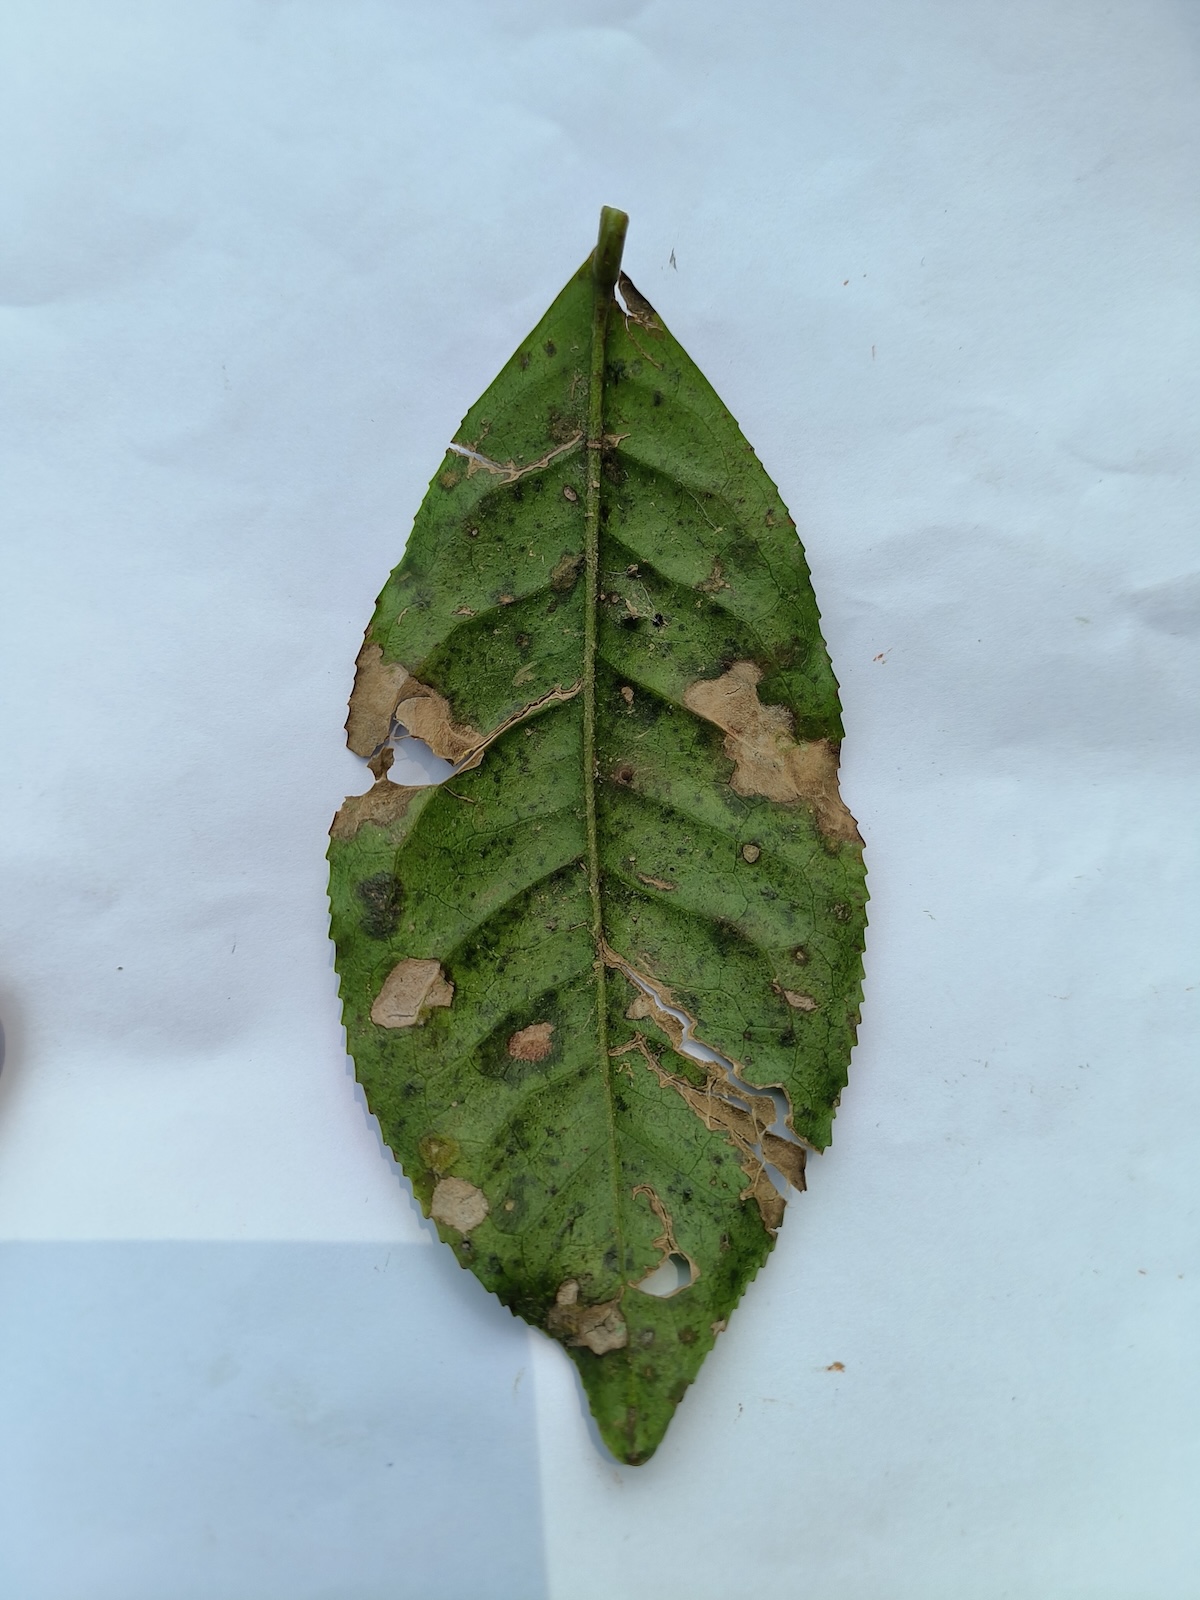
Label: Brown Blight